Ahmed Musa

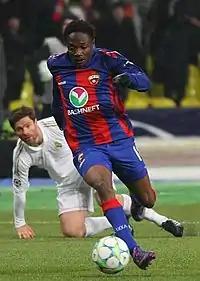
Musa playing for CSKA Moscow in 2012

On 7 January 2012, Musa signed for Russian side CSKA Moscow for an undisclosed fee.